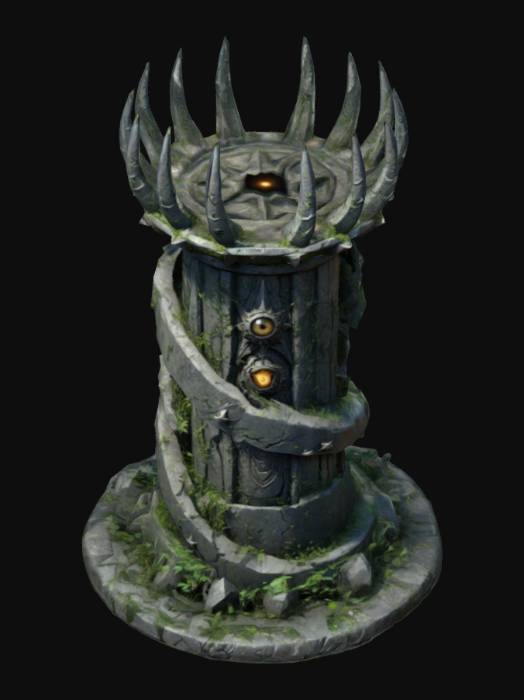
미적 점수 (1~10점): 4